Zenith (building)

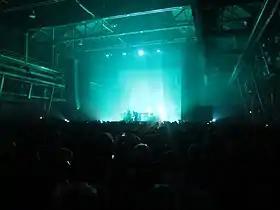
Interior

The venue was built in 1918 as Halle 5 of the . Used as a railway construction and reparation hall, the venue faced massive damage during World War II. The hall reopened in 1927, becoming a boiling shop for locomotives. The shop remained in operation until 1992. It was sold by Deutsche Bahn to local entrepreneur . In 1994, Nöth began converting the space into a performance venue. The space, now known as Kulturhalle Zenith, opened August 1996. The venue can hold nearly 6,000 guests.